Vickers Vellore

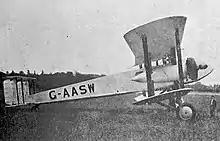
The twin-engine Vickers Vellore III, from Annuaire de L'Aéronautique 1931

The Vellore III was a twin-engined development that was fitted with a pair of Jupiter XIFs with Townend rings and mounted in nacelles cowlings midway between the wings.